The Dick Van Dyke Show

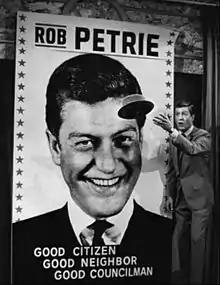
Rob throws his hat into the ring in the election for city councilman, 1965

"The Dick Van Dyke Show" was filmed before a live audience (one of the few sitcoms at the time to do so) at Desilu-Cahuenga Studios in Hollywood, California, with audience "sweetening" performed in post-production.